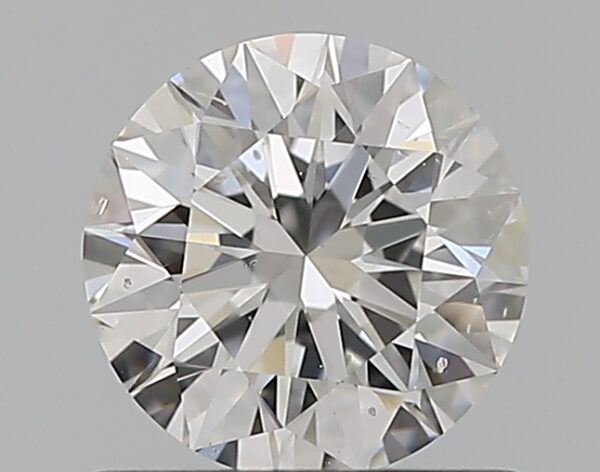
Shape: round
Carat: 0.72
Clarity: SI1
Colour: E
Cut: EX
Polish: EX
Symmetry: EX
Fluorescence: N
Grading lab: GIA
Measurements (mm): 5.72 x 5.74 x 3.59